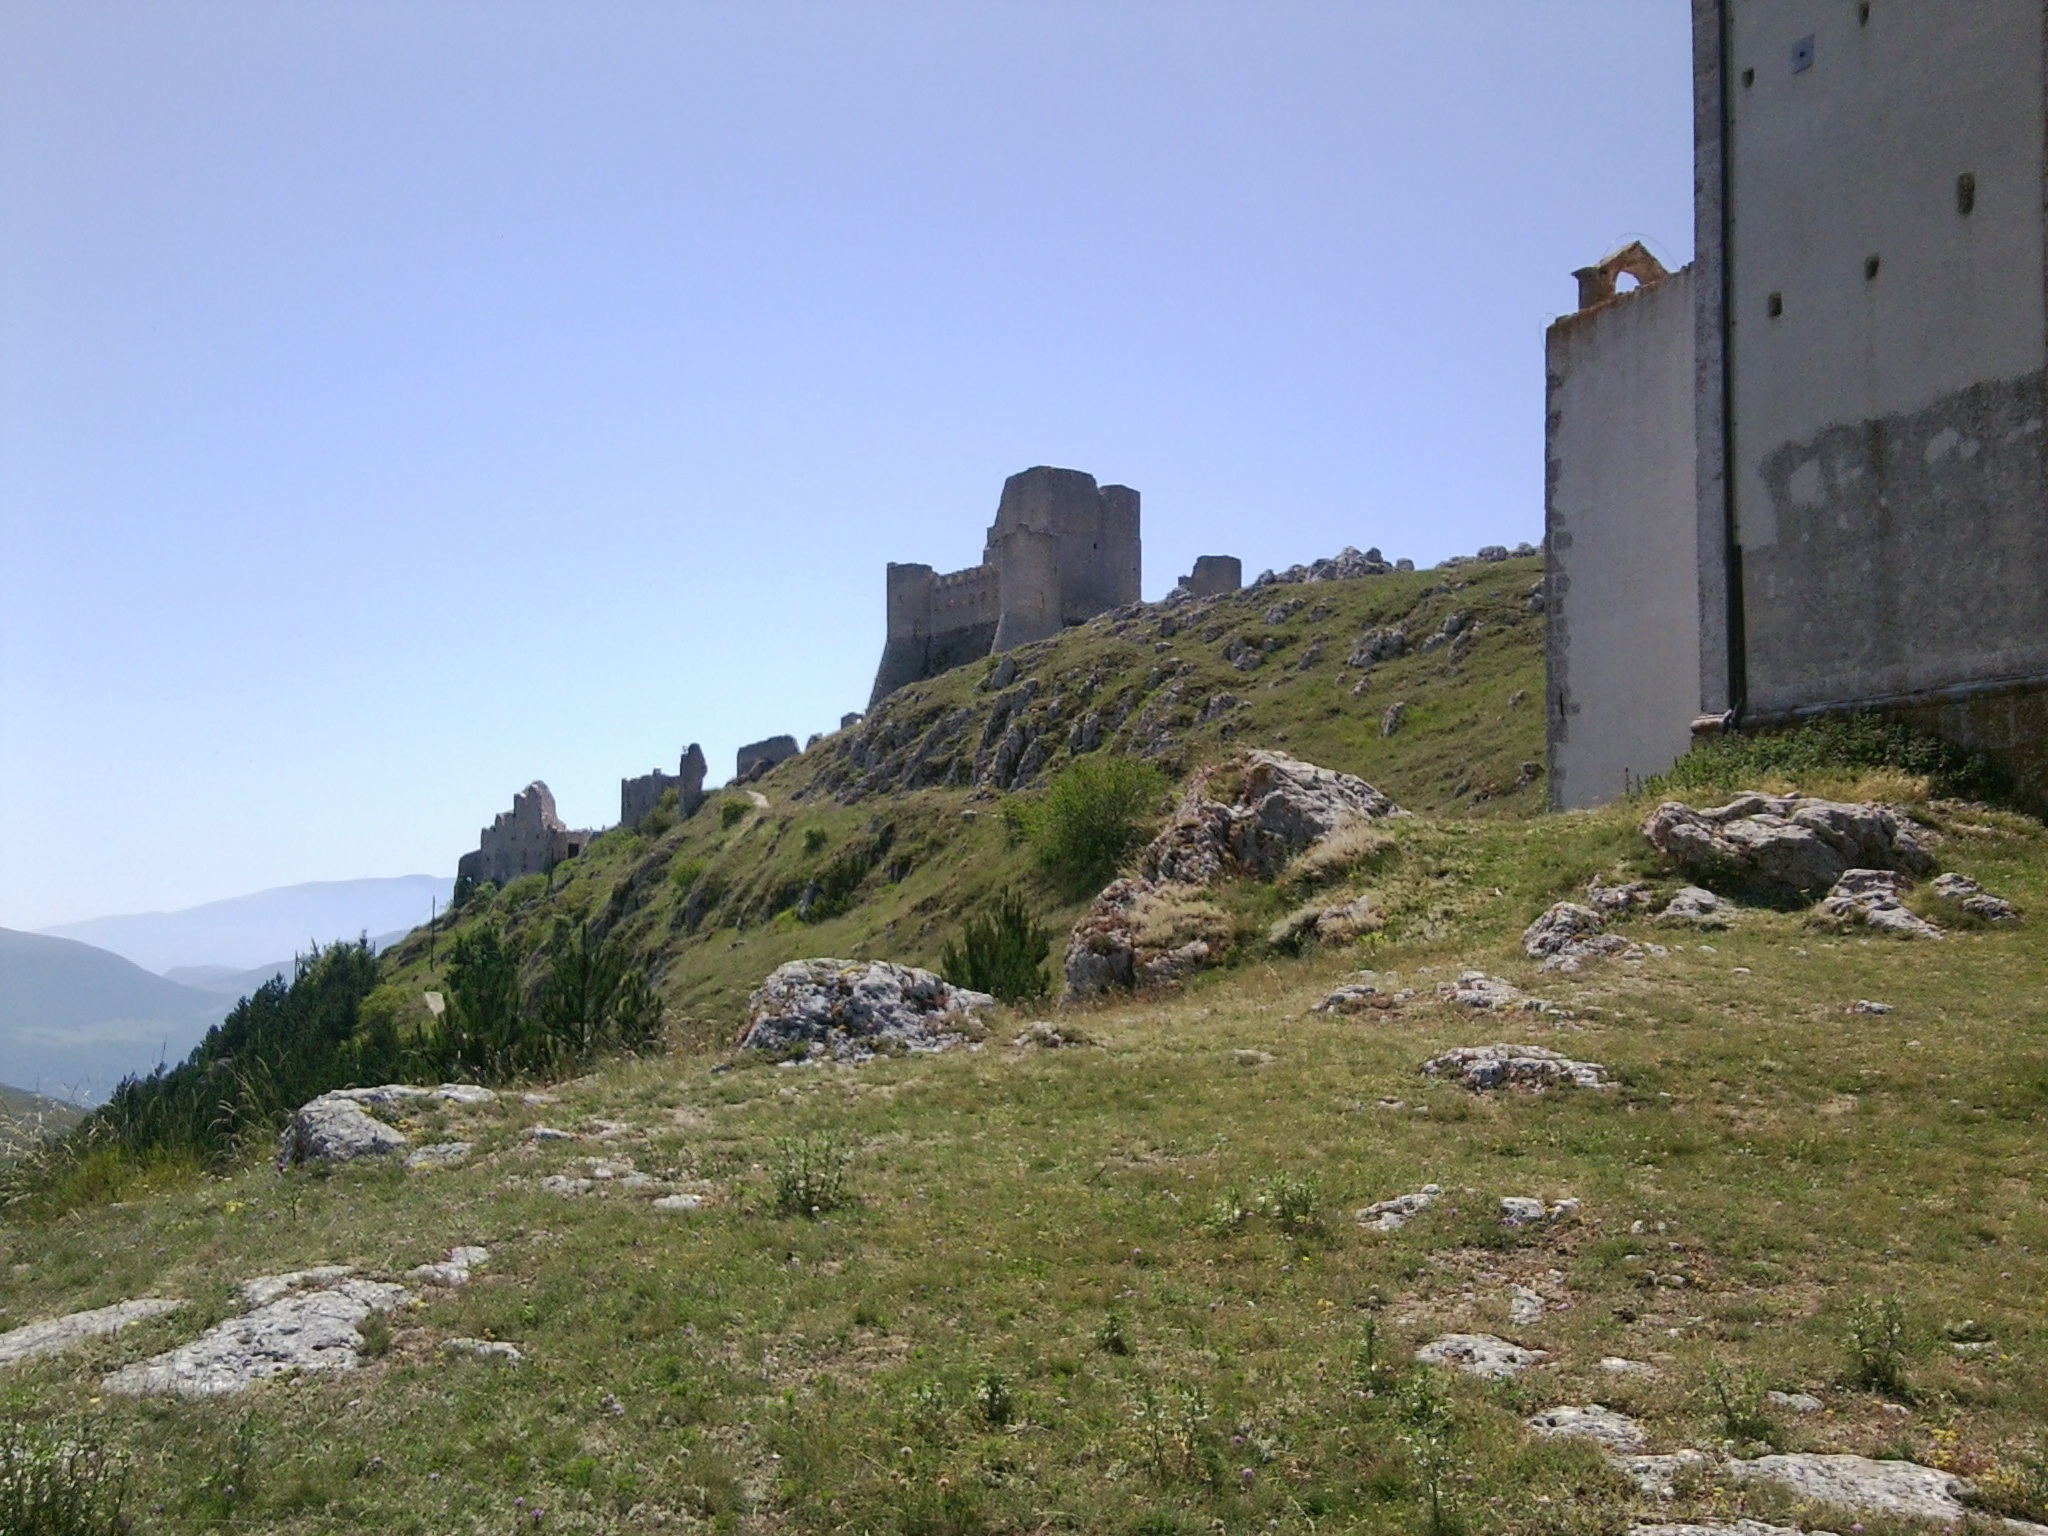
sea, coast, rock, mountain, hill, cliff, tower, castle, fortification, terrain, ruins, l aquila, abruzzo, ancient history, rocca calascio